Hayes AT command set

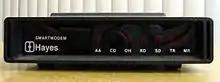
Hayes 300 Baud Smartmodem

The Hayes command set (also known as the AT command set) is a specific command language originally developed by Dale Heatherington and Dennis Hayes for the Hayes Smartmodem in 1981.